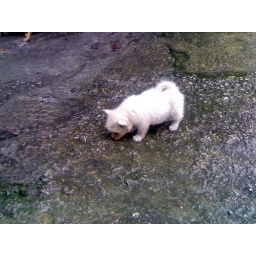
little dog drinking water from cement floor in orchid farm